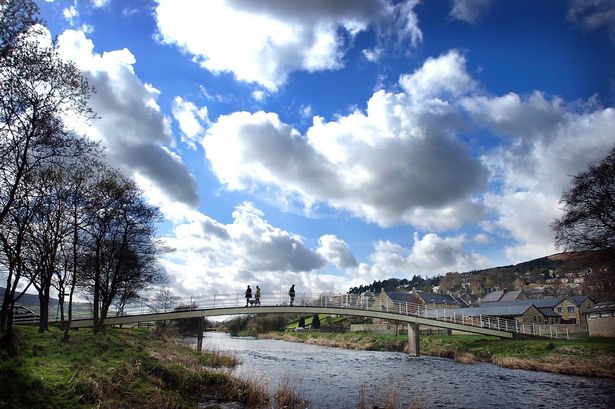
Weather: cloudy or overcast